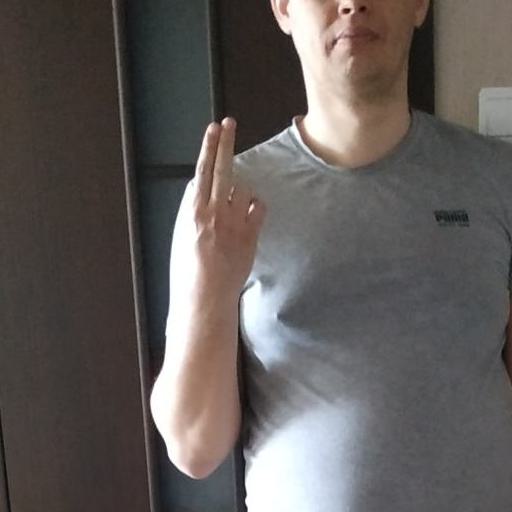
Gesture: two_up_inverted